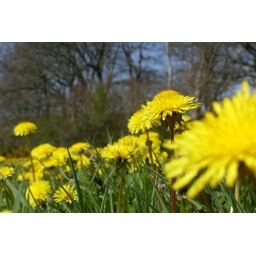
oh to lay down in a field of sunshine and then to look up at the blue